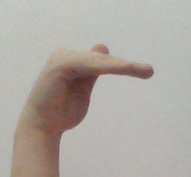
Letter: khaa